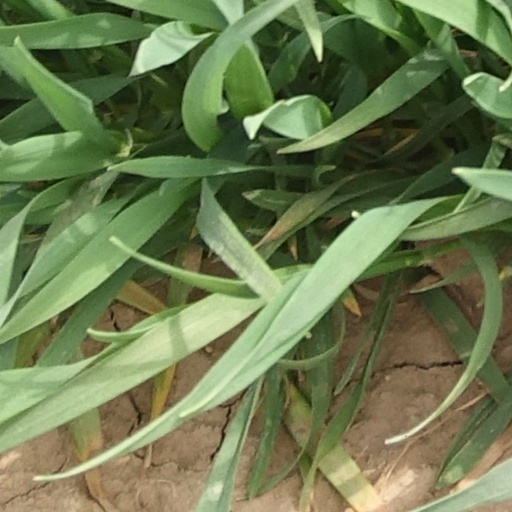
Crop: wheat